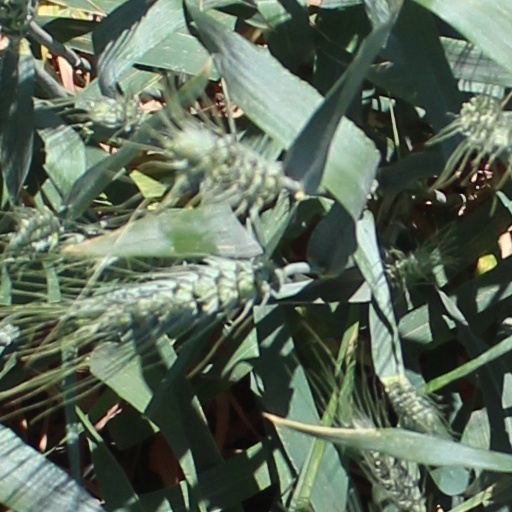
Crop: wheat